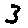
Label: 3